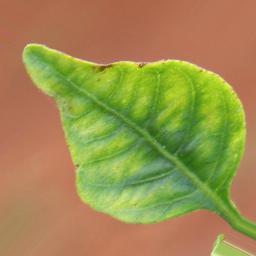
Label: nutritional